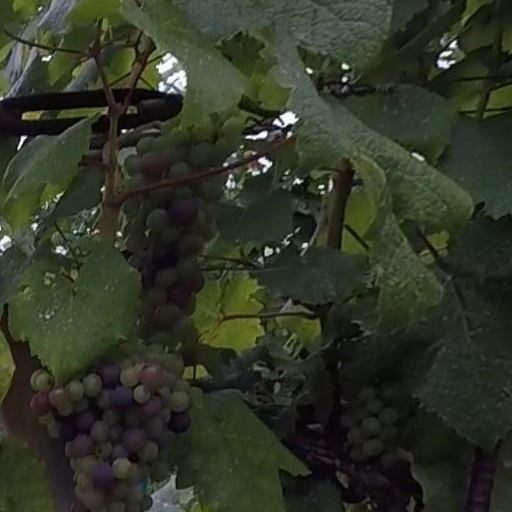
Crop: grape